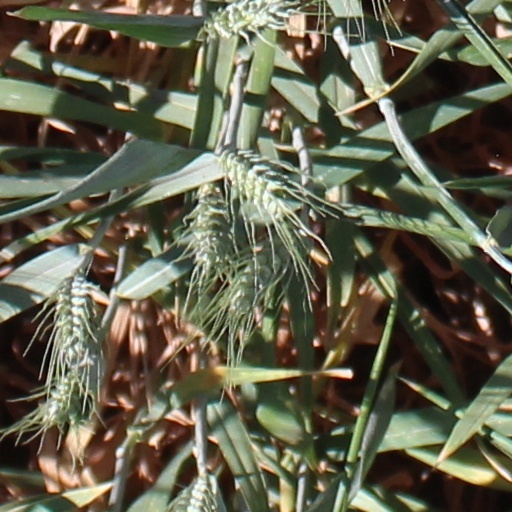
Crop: wheat